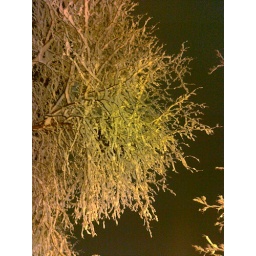
Snowy tree in the street ligthning